Bird visual acuity rendering: 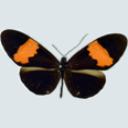
Butterfly visual acuity rendering: 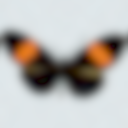
Species: erato
Subspecies: hydara
Sex: male
View: dorsal
Hybrid status: subspecies synonym
Locality: Chili Rio COL TO
Coordinates: 4.12, -75.259